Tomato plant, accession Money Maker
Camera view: bottom (45 deg); turntable rotation: 330 degrees
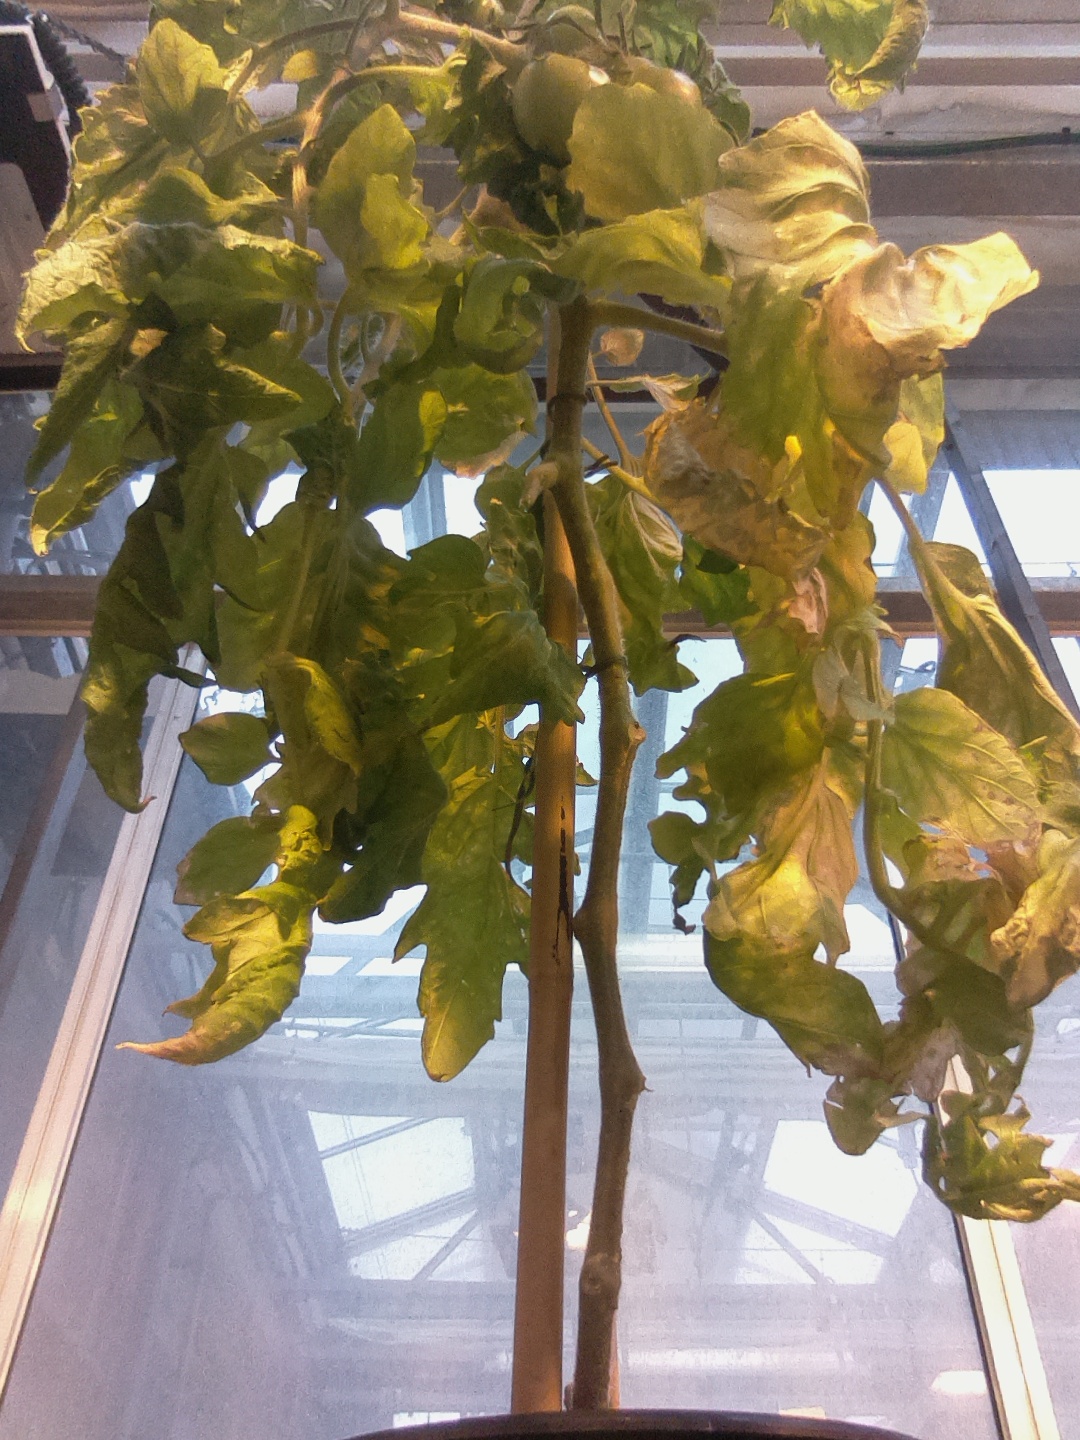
BBCH growth stage 79: 90% -100% of final fruit size